Bolesław Bierut

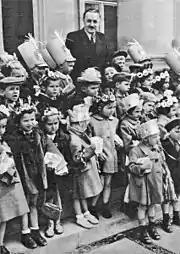
Bierut was often photographed with children, which was meant to contribute to his cult of personality

The apogee of Bierut's cult, promoted by the authorities over a number of years, was the celebration of his sixtieth birthday on 18 April 1952. It included various industrial and other production or accomplishment commitments undertaken by institutions and individuals. The University of Wrocław and some state enterprises were named in his honor. The History Department of the party's Central Committee prepared a special book about Bierut and his life, while Polish poets, including some notable ones, generated a book of poems dedicated to the leader. Many postage stamps dedicated to Bierut were issued.